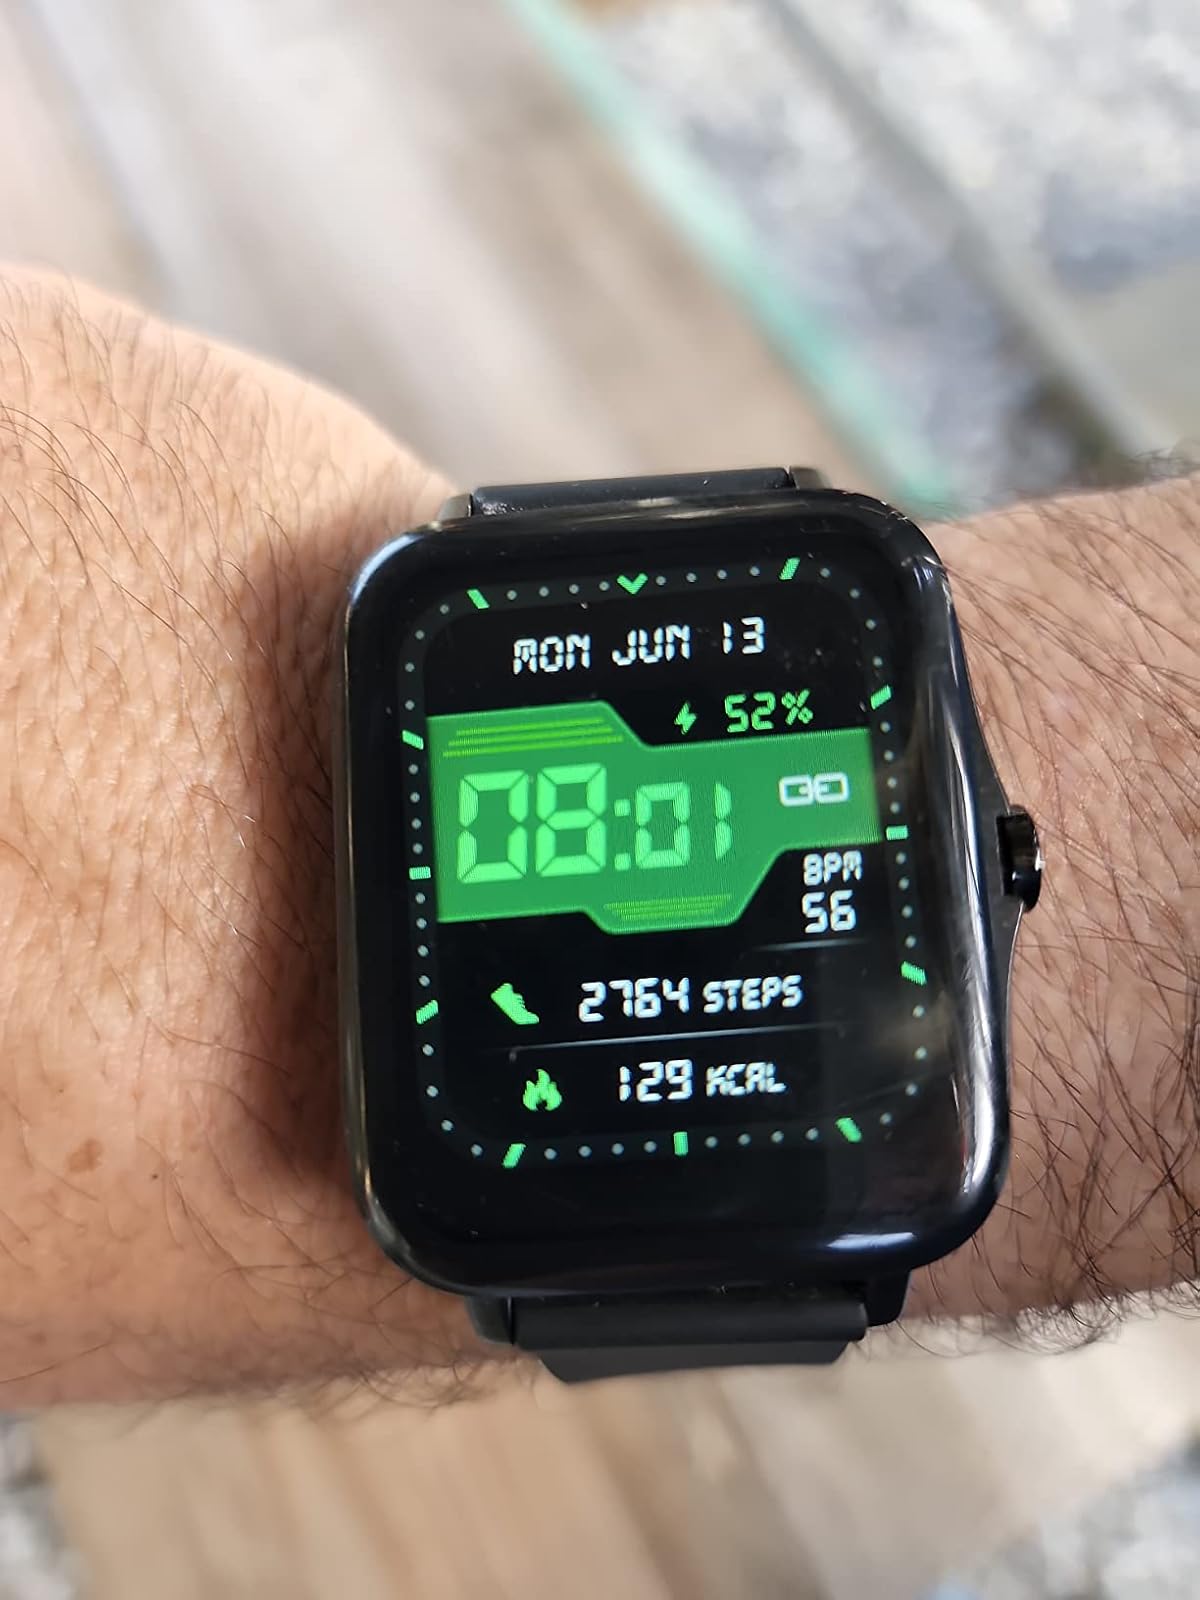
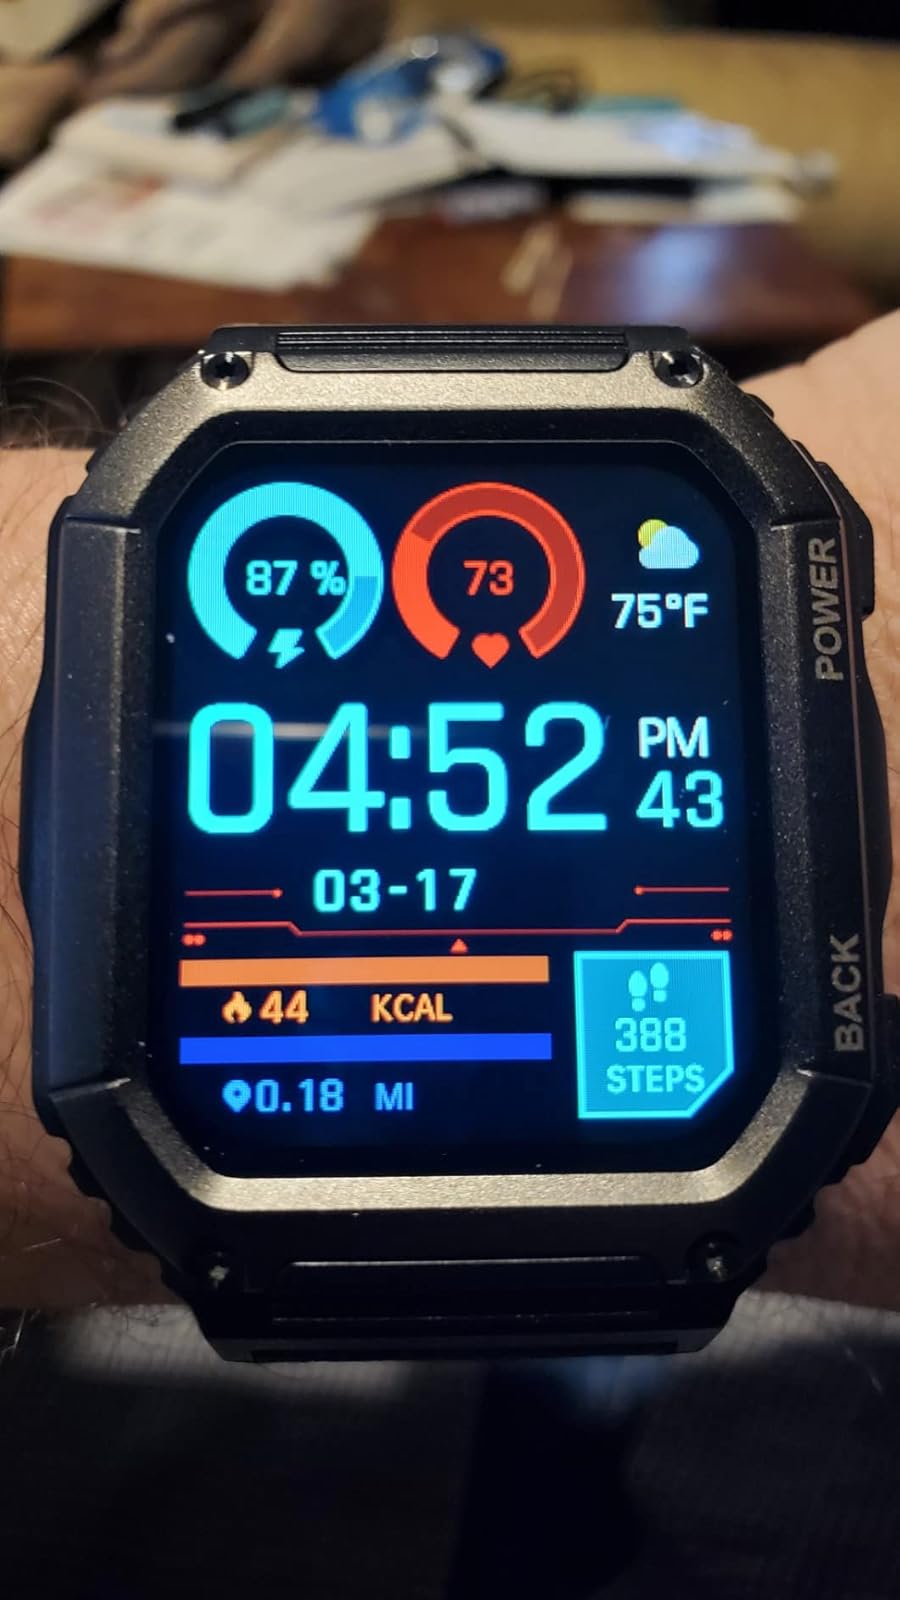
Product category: smartwatch
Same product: no